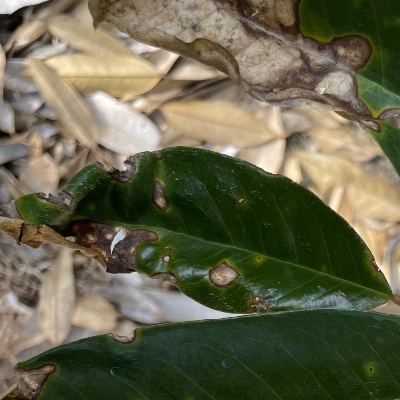
Label: Leaf_Phomopsis